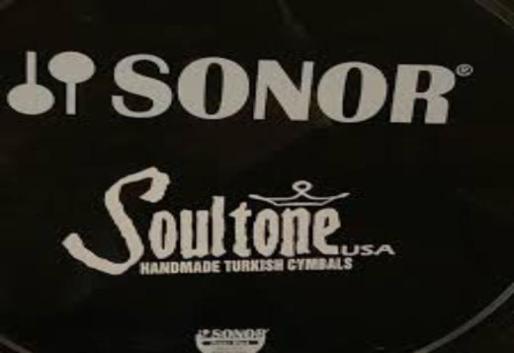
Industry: Leisure